1st Light Horse Brigade

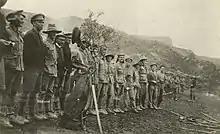
Survivors from the failed attack at Pope's Hill, 7 August 1915

Following its formation, the brigade began embarking for Egypt from Sydney, Brisbane, Adelaide and Hobart, in September and October 1914. Upon arrival in December 1914, the brigade moved into camp at Mena, where training was undertaken, and further reinforcements were received from Australia. In May 1915, the brigade was deployed to Gallipoli as reinforcements for the infantry that had landed in April, but had become pinned around a small perimeter around a beachhead at Anzac Cove; deployed in a dismounted role, the brigade was assigned to the New Zealand and Australian Division. About a quarter of the strength of each light horse regiment remained in Egypt with their horses; however, additional reinforcements were provided prior to their arrival, to bring them up to strength.